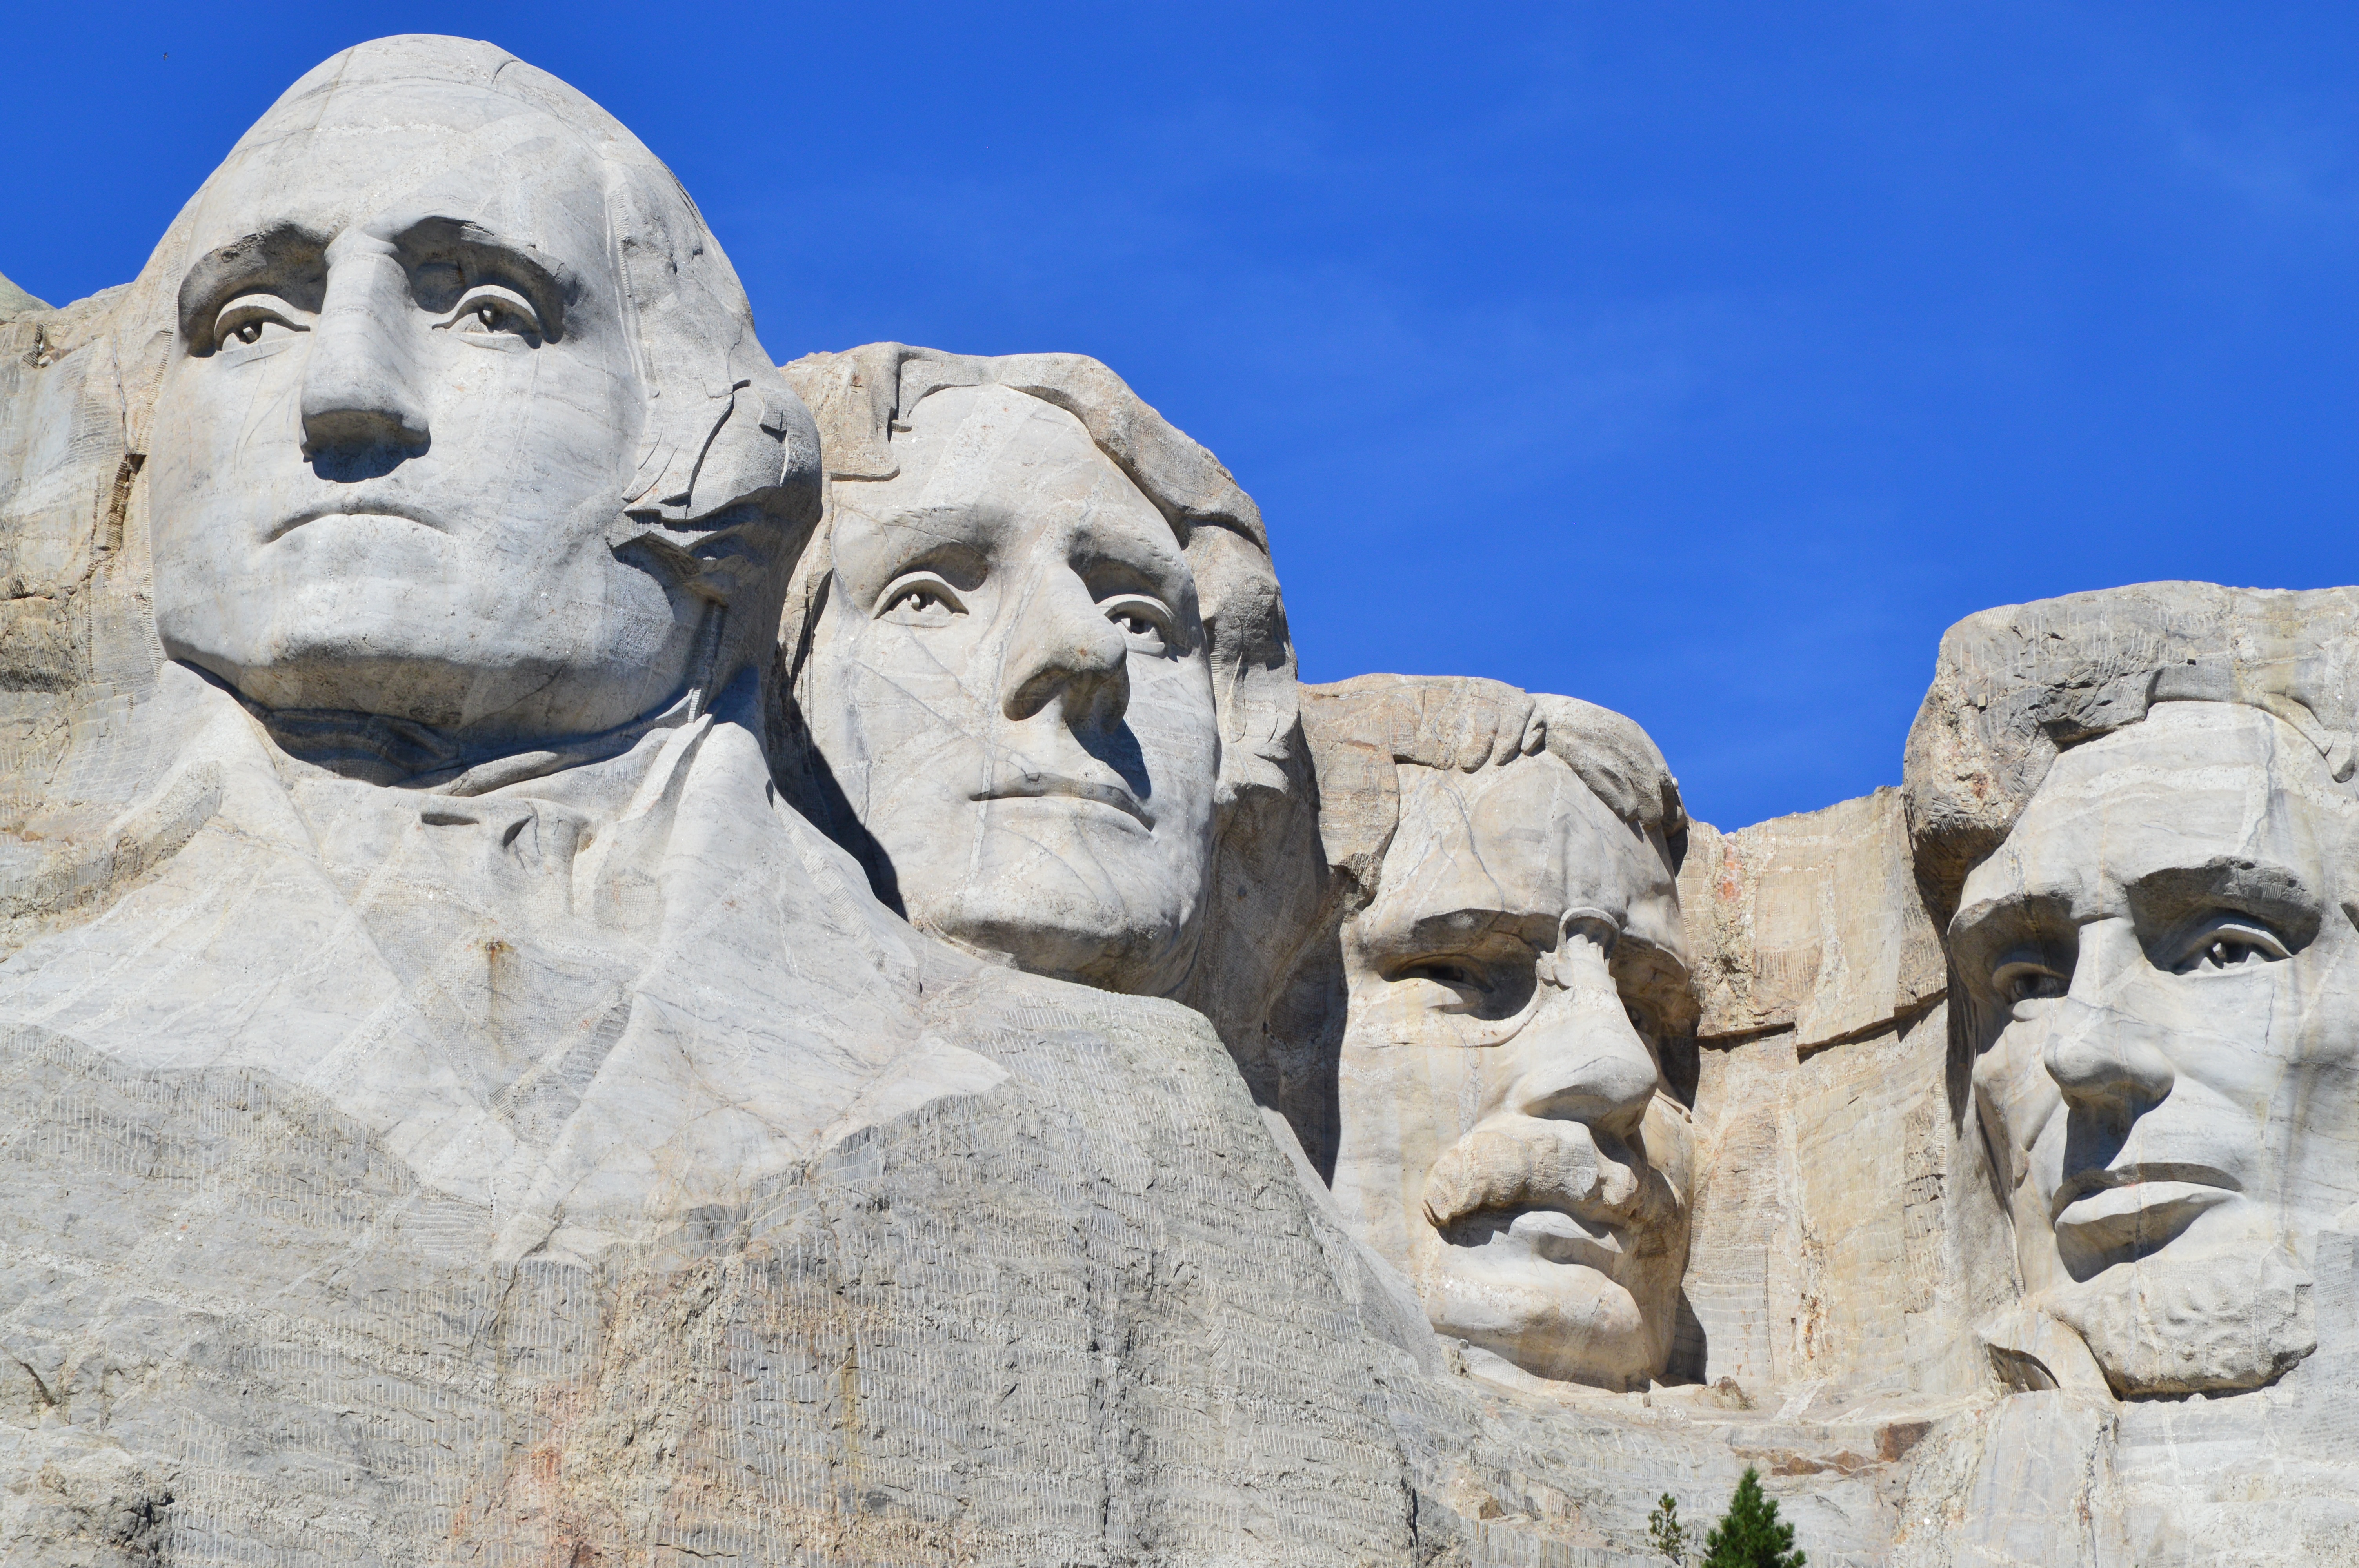
landscape, sand, rock, mountain, sky, stone, monument, travel, statue, symbol, park, usa, landmark, black, tourism, washington, mount rushmore, patriotism, outdoors, mt, south, sculpture, hills, national, memorial, art, thomas, american, temple, rushmore, mount, history, famous, lincoln, abraham, united, carving, roosevelt, states, george, jefferson, theodore, dakota, presidents, stone carving, ancient history